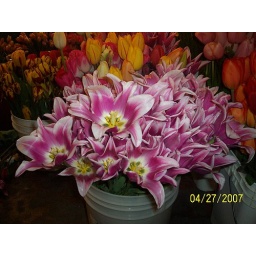
These flowers were in the fresh fish market!! They were so beautiful and cheap!!